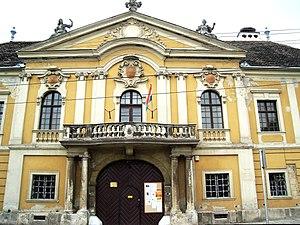
Le front du palais épiscopal à Fertőrákos. Magyar: A fertőrákosi püspöki kastély főhomlokzata.